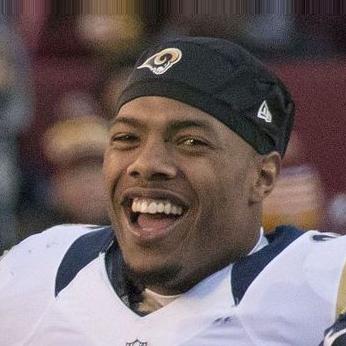
Age: 22